Houston Cinema Arts Festival

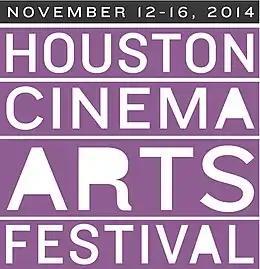
2014 logo

The Houston Cinema Arts Festival (HCAF) is a five-day annual film festival held every November in Houston, Texas. The Festival is presented by Houston Cinema Arts Society (HCAS).